Azeri Turk (journal)

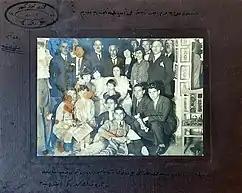
Fotoda yazıçı heyətindən 4 nəfər var: Mahammad Amin Rasulzade, Shafi bay Rustambayli, Mustafa Agha Vakilov, Mammad Sadig Aran (Istanbul, 1927, the event related to the 9th anniversary of the ADR)

Despite facing many negative elements under the leadership of Mammad Sadig, "Azeri Türk" journal made a commendable struggle for regaining the independence of Azerbaijan. Thus, with the meetings and conferences mostly held in the "Azeri Turk" administration building, the connection of the Azerbaijani youth abroad with national education and culture was continued through the line of the "Azeri Turk Youth Union" chaired by Mammad Sadig. At the same time, realizing how important these young people and, most importantly, educated Azerbaijani youth are for the union, thanks to the help collected from the participants in good financial condition in these meetings, the needy Azerbaijani young people were provided with education, clothing and food. In addition, from the news published in November 1929, it is understood that since 1924, the union provided financial assistance to 39 poor students and managed the placement of many students in schools. Not only "Azeri Türk" journal, but also "Yeni Qafqaziya" journal, 32 historical and public conferences were organized in the administrative buildings and financial assistance was given to 8 new students until November 1929. It is also possible to say that one of the reasons for the above-mentioned changes that took place under Akhundzade's leadership was the time and money he allocated to the "Azeri Turkish Youth Union". So, Mammad Sadig allocated almost all of the money collected at the meetings and conferences to the students, and he also made an effort to build a dormitory for Azerbaijani students in 1931.